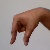
The image shows a hand gesture representing the letter 'Q' in Indian Sign Language.